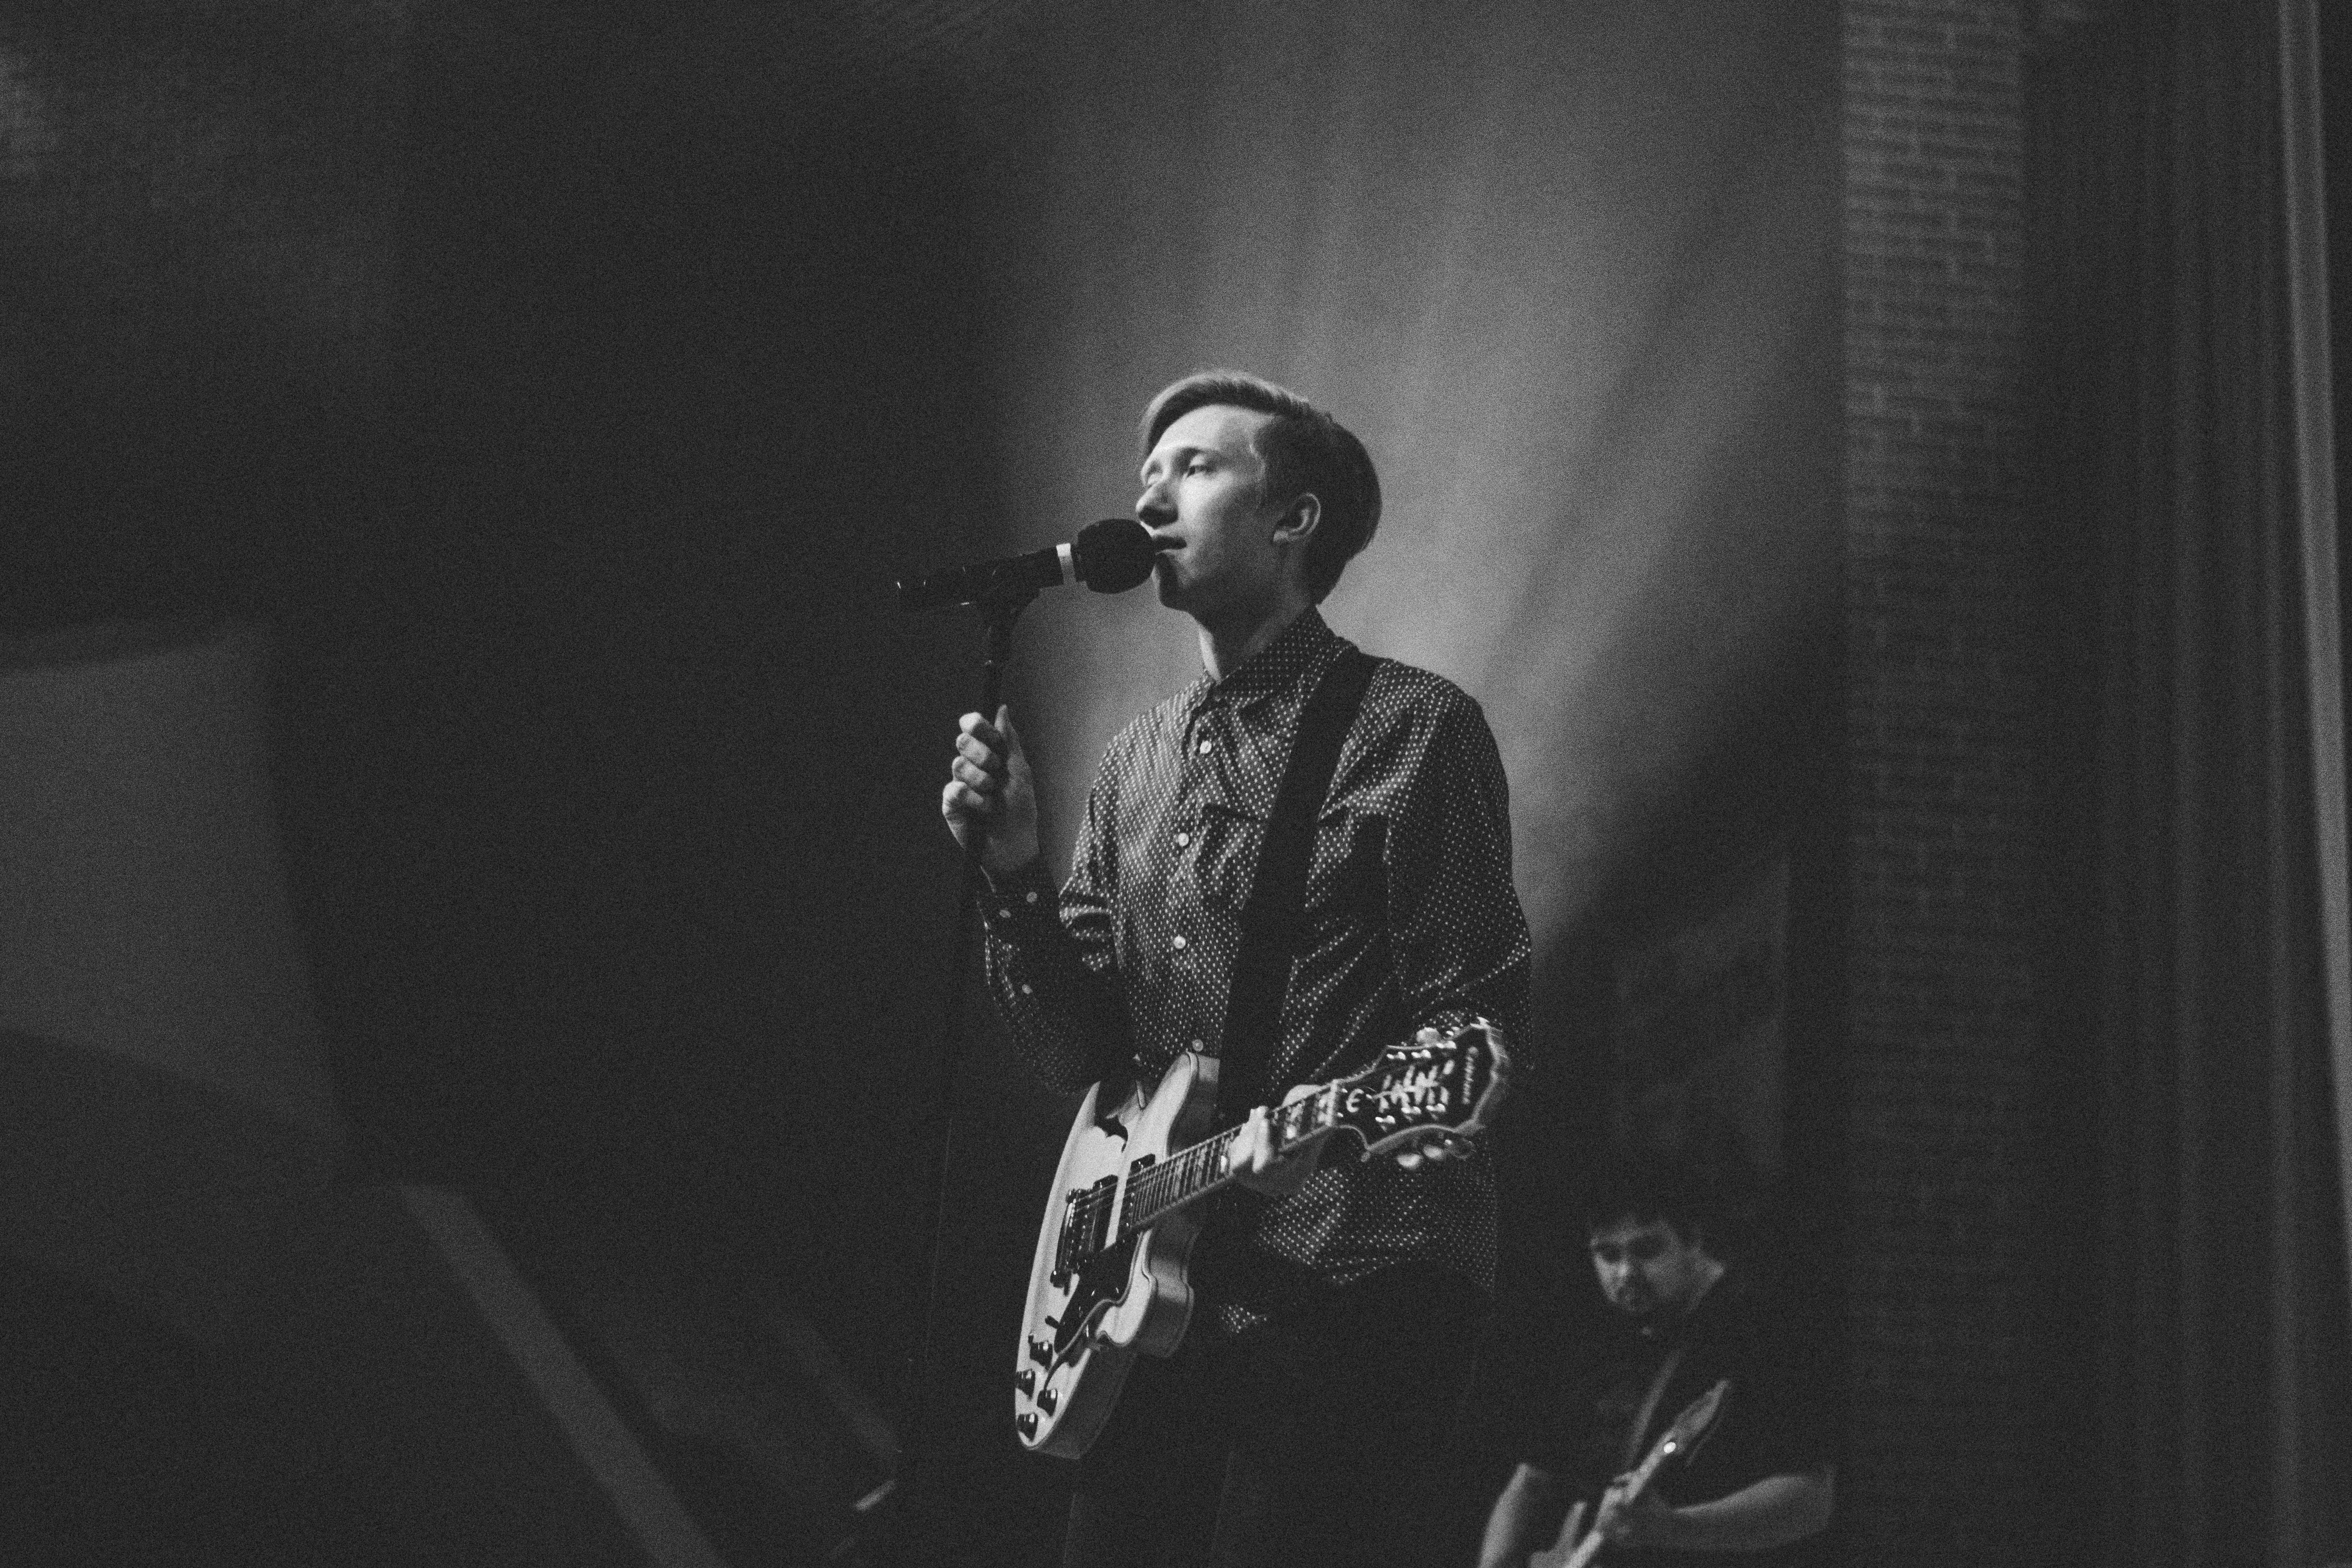
black, white, performance, black and white, music, monochrome photography, monochrome, microphone, concert, performing arts, music artist, musician, photography, event, darkness, audio equipment, stage, singing, singer, rock concert, pop music, style, metal, musical ensemble